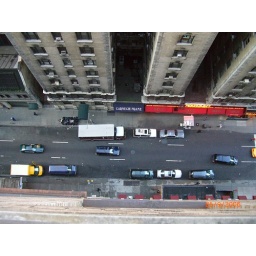
this is from my hotel window on to the street below